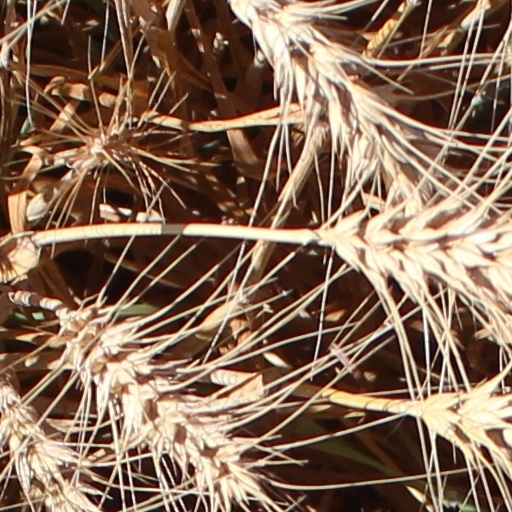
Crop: wheat